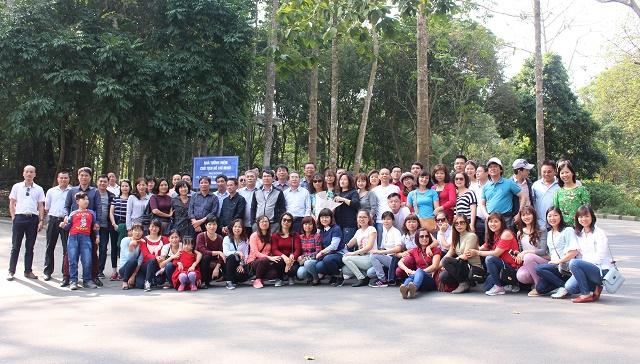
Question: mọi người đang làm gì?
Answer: đang tạo kiểu chụp hình